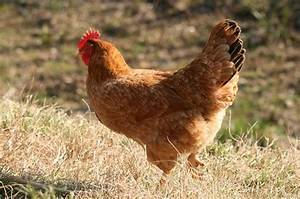
Label: chicken